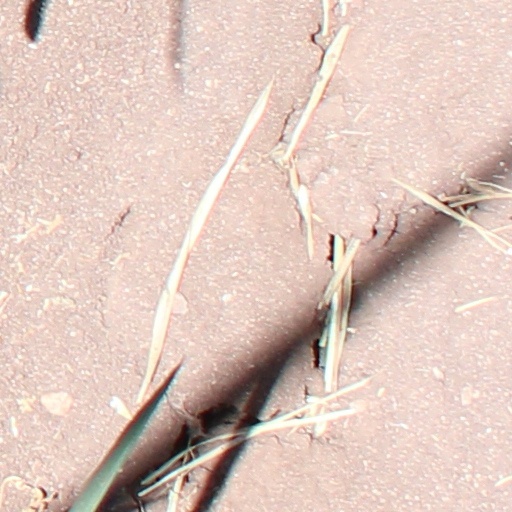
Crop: wheat